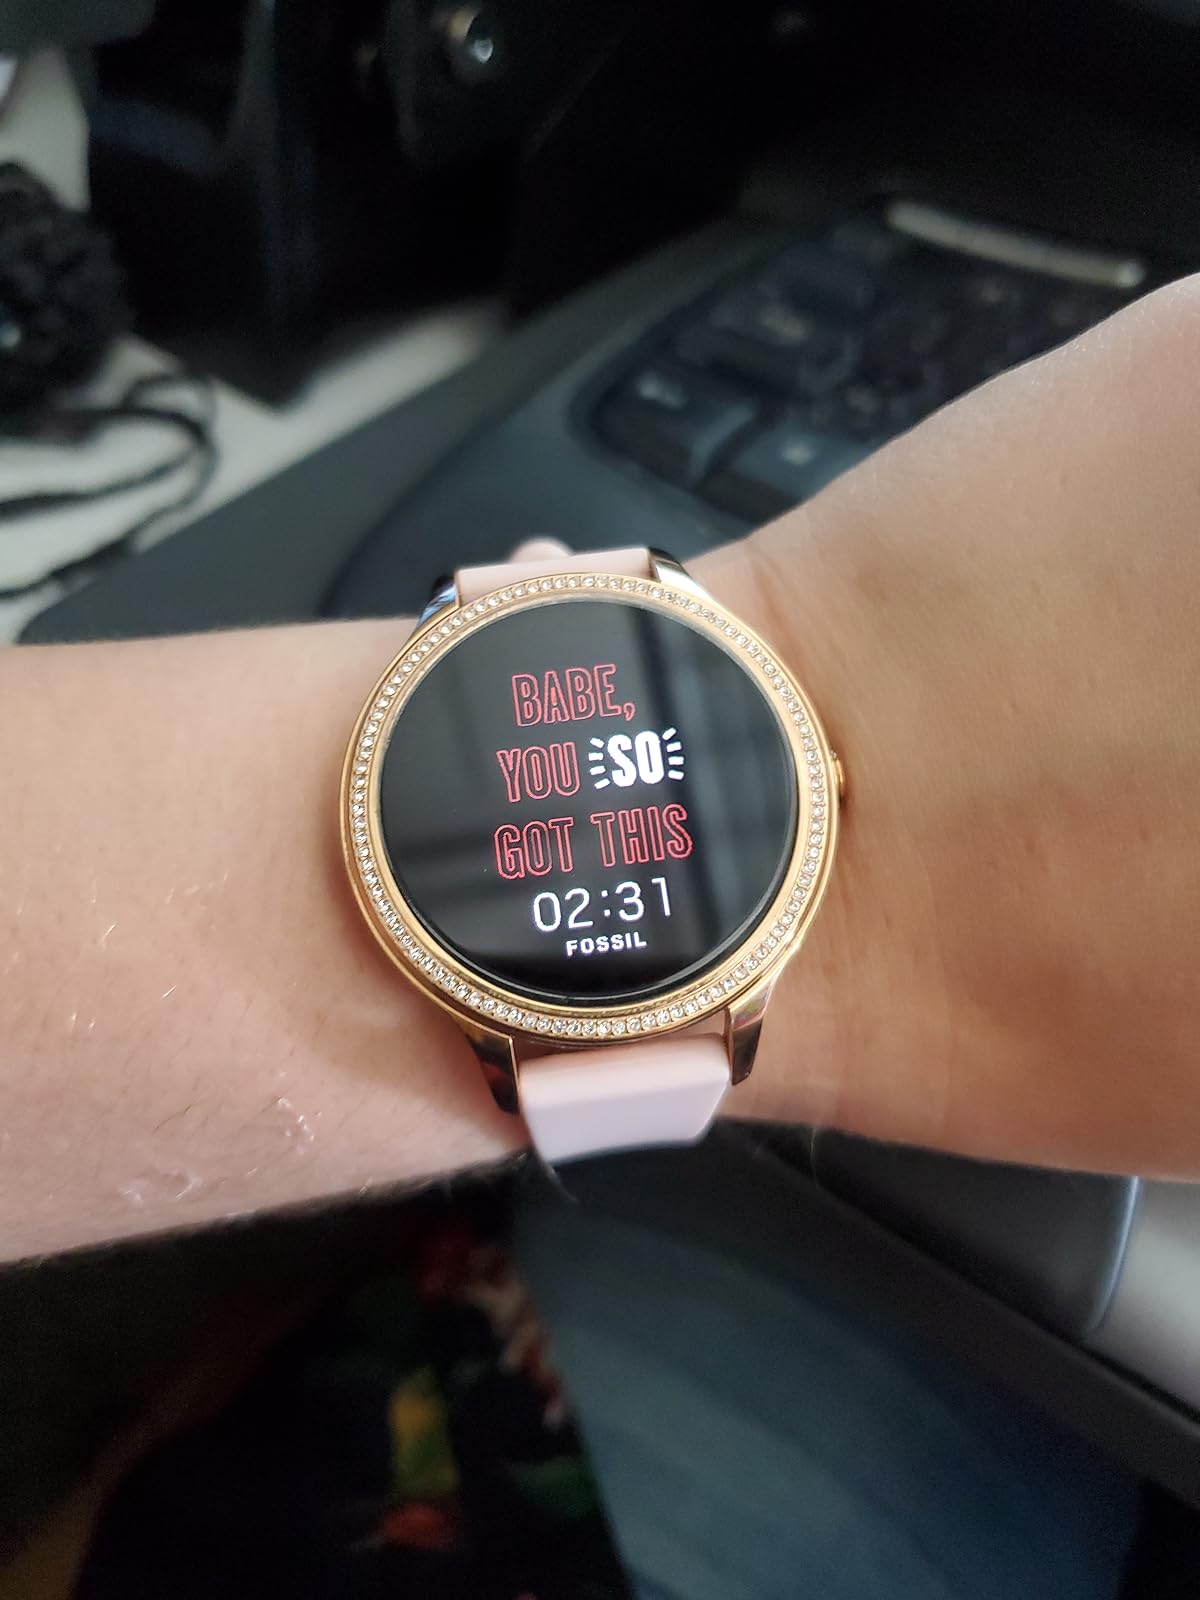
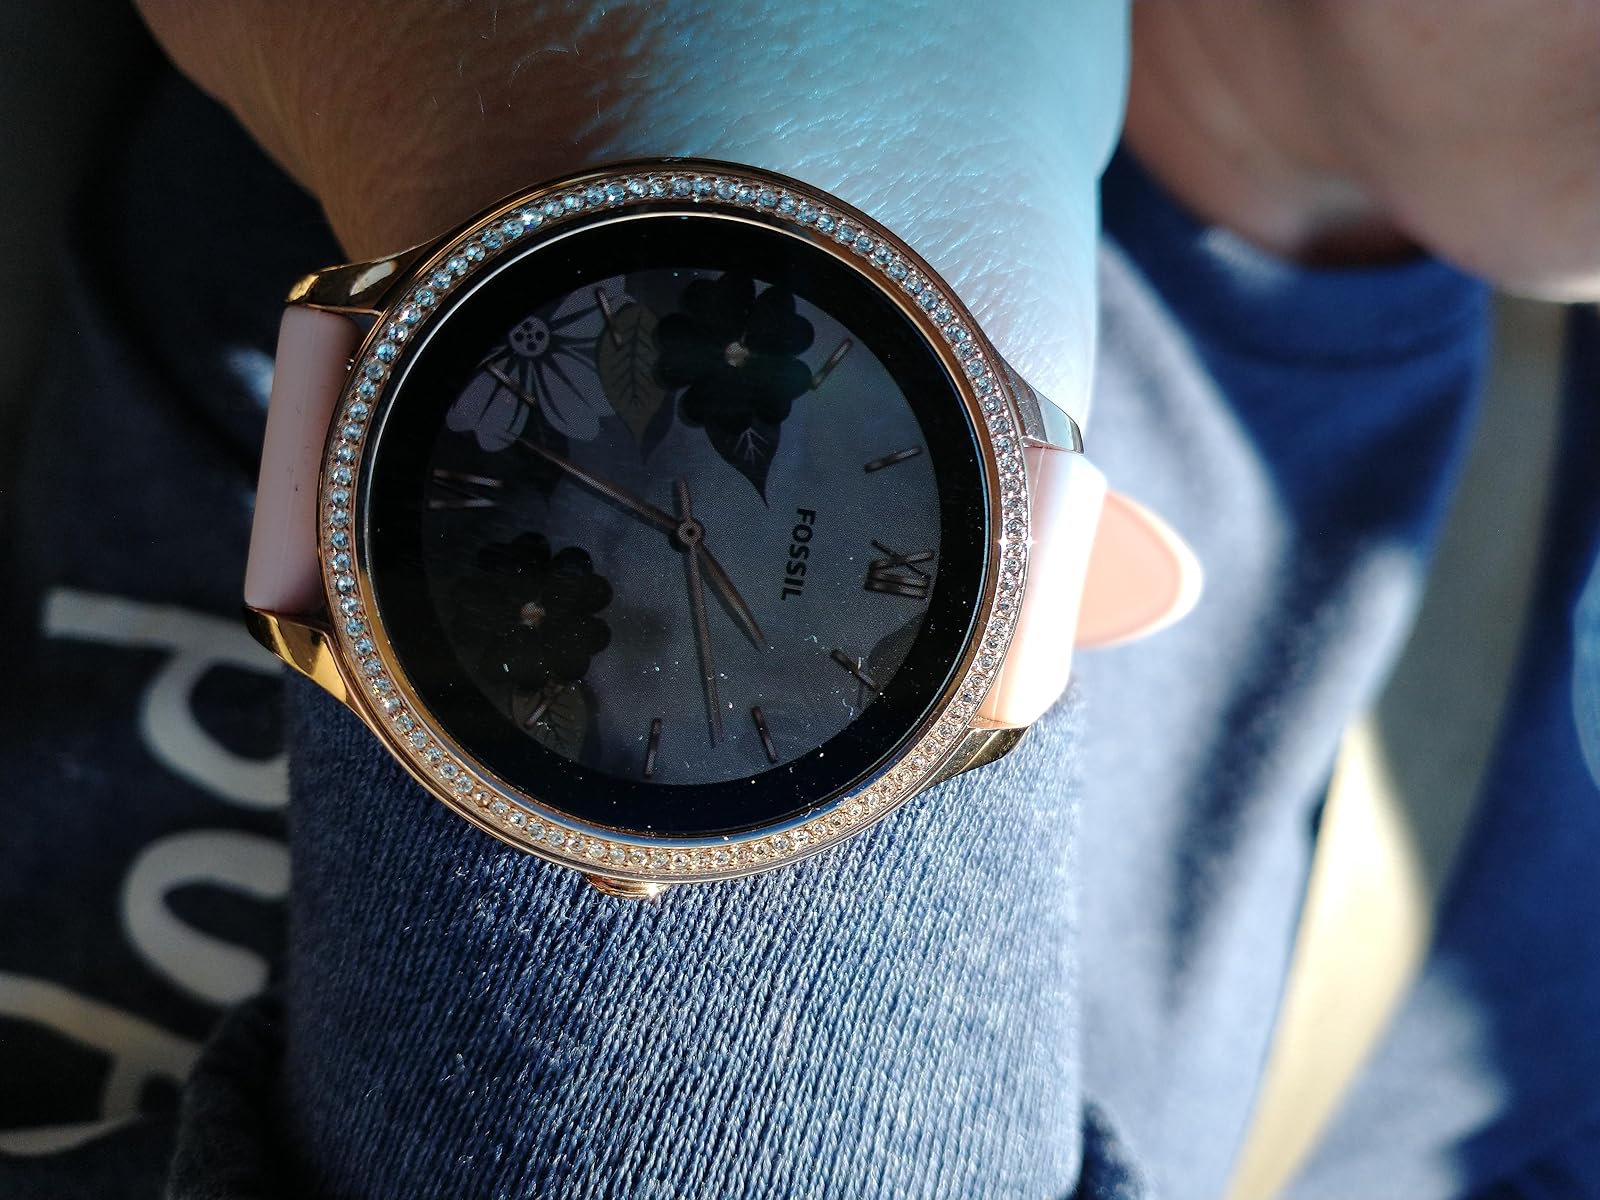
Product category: smartwatch
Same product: yes